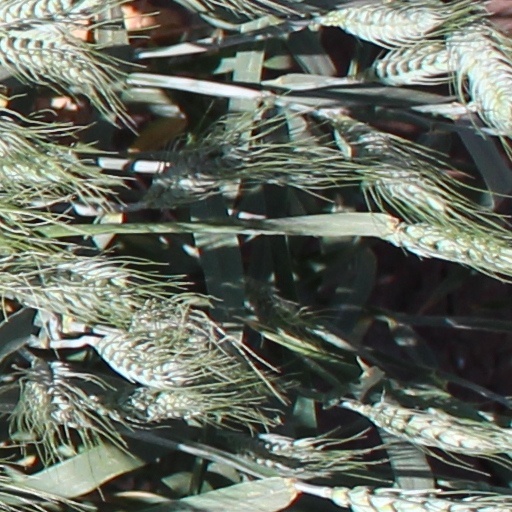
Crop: wheat